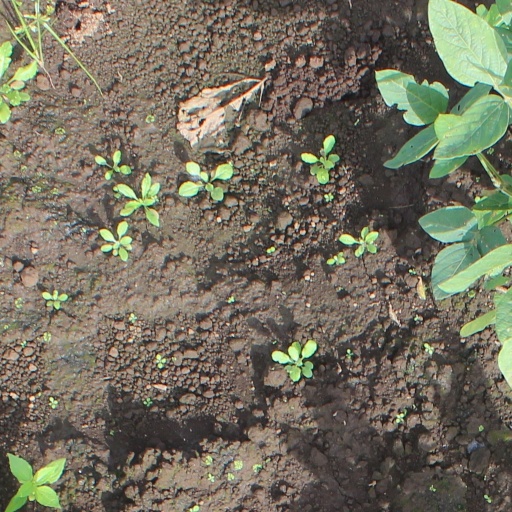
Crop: soybean